Saviour of the Soul

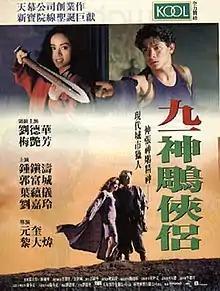
Film poster

Saviour of the Soul (Chinese: 魔宮奇俠; released in the Philippines as The Good and the Bad) is a 1991 Hong Kong martial arts action film, directed by Corey Yuen, and starring Andy Lau, Anita Mui and Aaron Kwok.